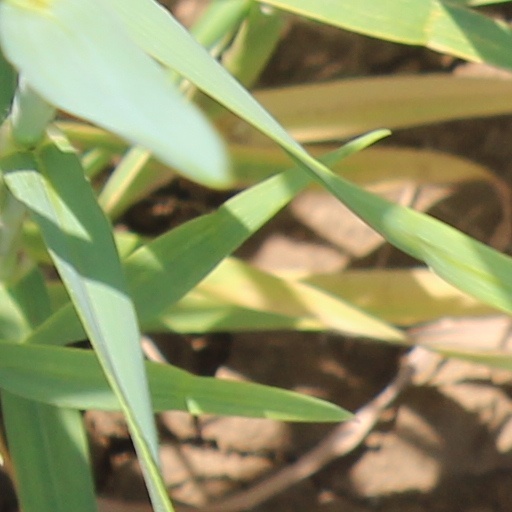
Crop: wheat